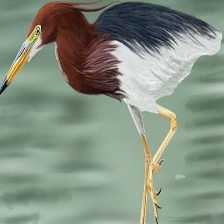
Species: CHINESE POND HERON
Scientific name: ARDEOLA BACCHUS
ImageNet parent category: little_blue_heron